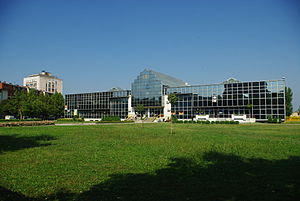
Loznica
Loznica er en by i det vestlige Serbien, med et indbyggertal på cirka 20.000. Byen ligger i distriktet Mačva, ved bredden af floden Drina.